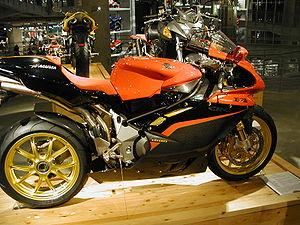
Massimo Tamburini, né le 28 novembre 1943 à Rimini en Italie et mort le 6 avril 2014 dans la même ville, est un designer italien.
La F4 est un modèle de motocyclette sportive construite par la firme italienne MV Agusta, commercialisée depuis 1999.